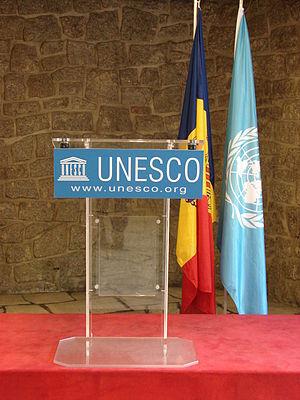
Pupitre à l'UNESCO